Blaauwkrantz Nature Reserve

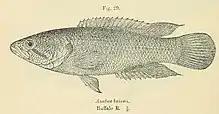
Eastern Province rocky found in the reserve

The Blaauwkrantz Nature Reserve is a small protected area near Makhanda (Grahamstown) designated for the purpose of conserving the endangered Eastern Province rocky. Nearby are the Waters Meeting Nature Reserve and Buffalo Kloof Protected Environment. The Blaauwkrantz Pass (R67) runs along the length of the reserve, while the Bloukrans River bisects it horizontally.